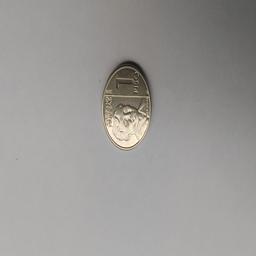
Label: 1_New_Front